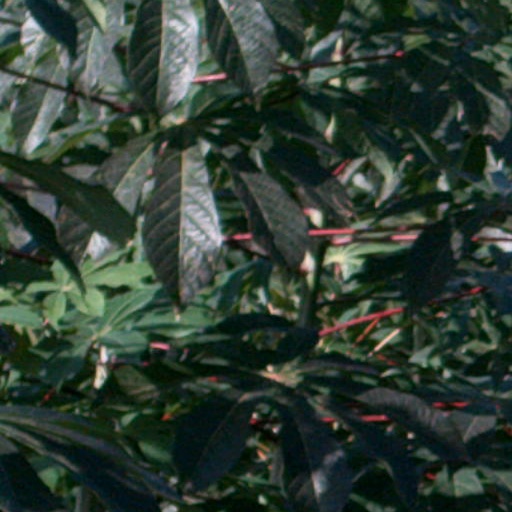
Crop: cassava